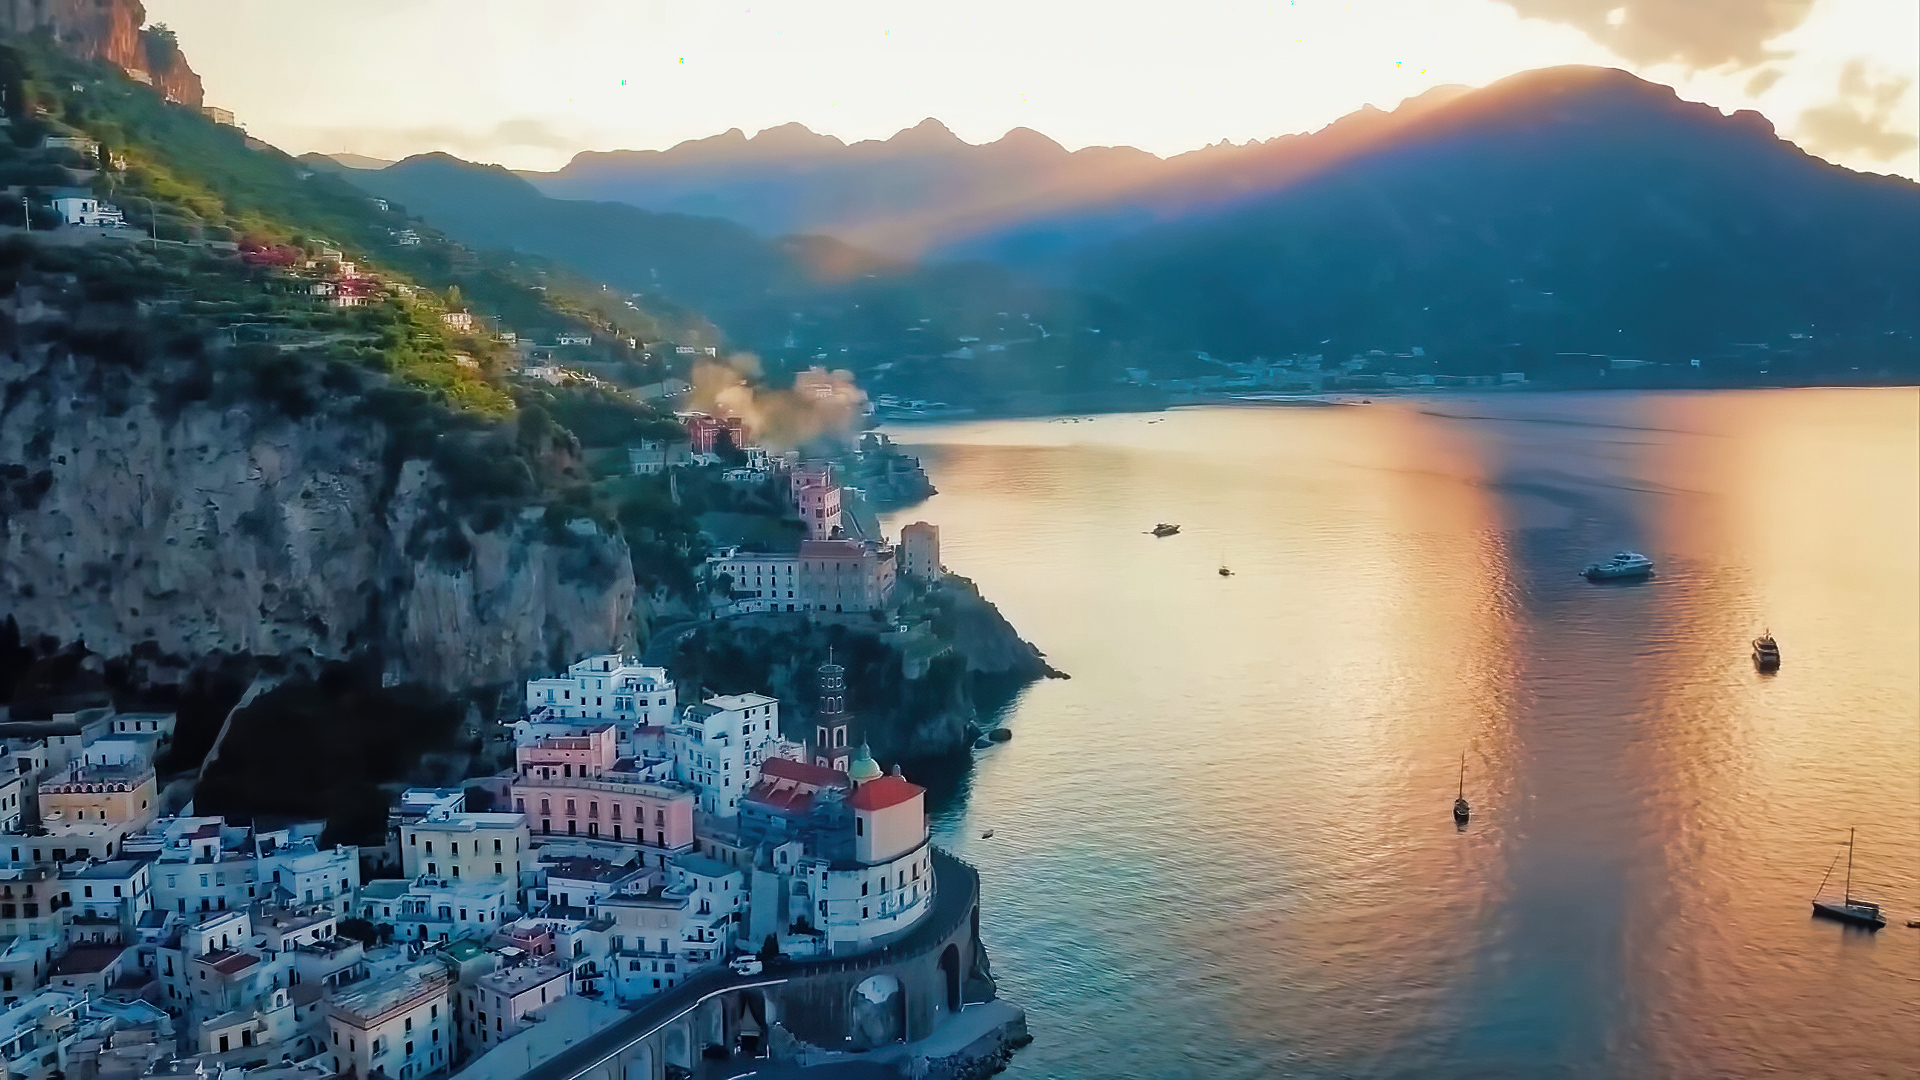
holiday, summer, beach, 2022, water, water resources, sky, mountain, atmosphere, light, nature, natural landscape, azure, highland, dusk, lake, body of water, sunset, coastal and oceanic landforms, mountainous landforms, horizon, landscape, mountain range, terrain, sunrise, morning, hill, afterglow, calm, headland, travel, coast, city, hill station, reflection, evening, dawn, fell, sound, wilderness, reservoir, ocean, cape, lake district, loch, ridge, rock, bay, tourism, mist, vacation, inlet, bird's eye view, sea, valley, tarn, night, promontory, klippe, cityscape, cliff, aerial photography, sun, village, alps, river, winter